Deep water cycle

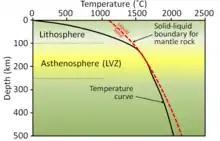
Dependence of temperature on depth in Earth's upper 500 kilometers (black curve).

An upper bound on the amount of water in the mantle can be obtained by considering the amount of water that can be carried by its minerals (their "storage capacity"). This depends on temperature and pressure. There is a steep temperature gradient in the lithosphere where heat travels by conduction, but in the mantle the rock is stirred by convection and the temperature increases more slowly (see figure). Descending slabs have colder than average temperatures.